Mansonelliasis

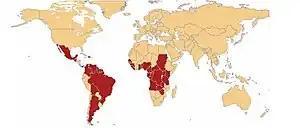
Areas where Mansonelliasis is endemic

Mansonelliasis is found in Latin America from the Yucatán peninsula to northern Argentina, in the Caribbean, and in Africa from Senegal to Kenya and south to Angola and Zimbabwe. "M. ozzardi" is found only in the New World, "M. steptocerca" is found only in the Congo Basin, and "M. perstans" is found in both the previously described areas of Africa and Latin America. Prevalence rates vary from a few percent to as much as 90% in areas like Trinidad, Guyana and Colombia.